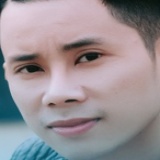
ca sĩ Lê Bảo Bình